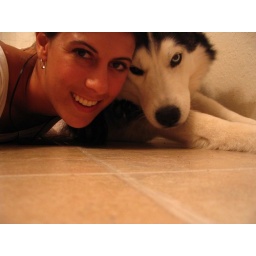
We like wallowing around on the bathroom floor together!